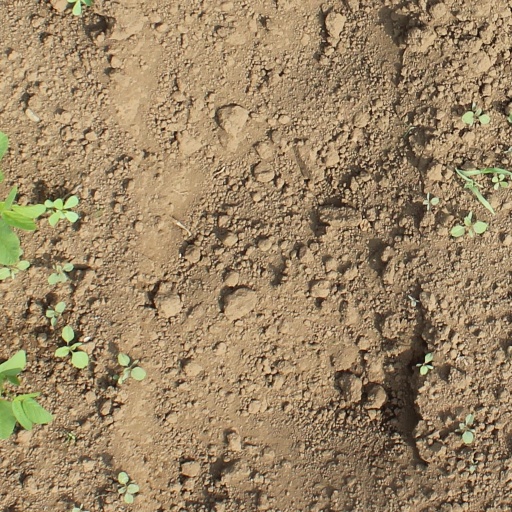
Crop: soybean